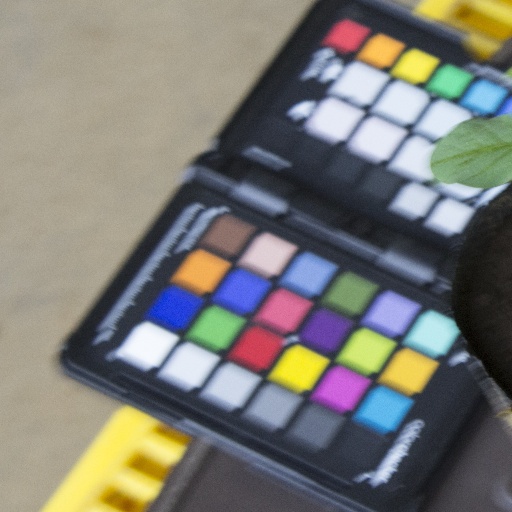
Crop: soybean